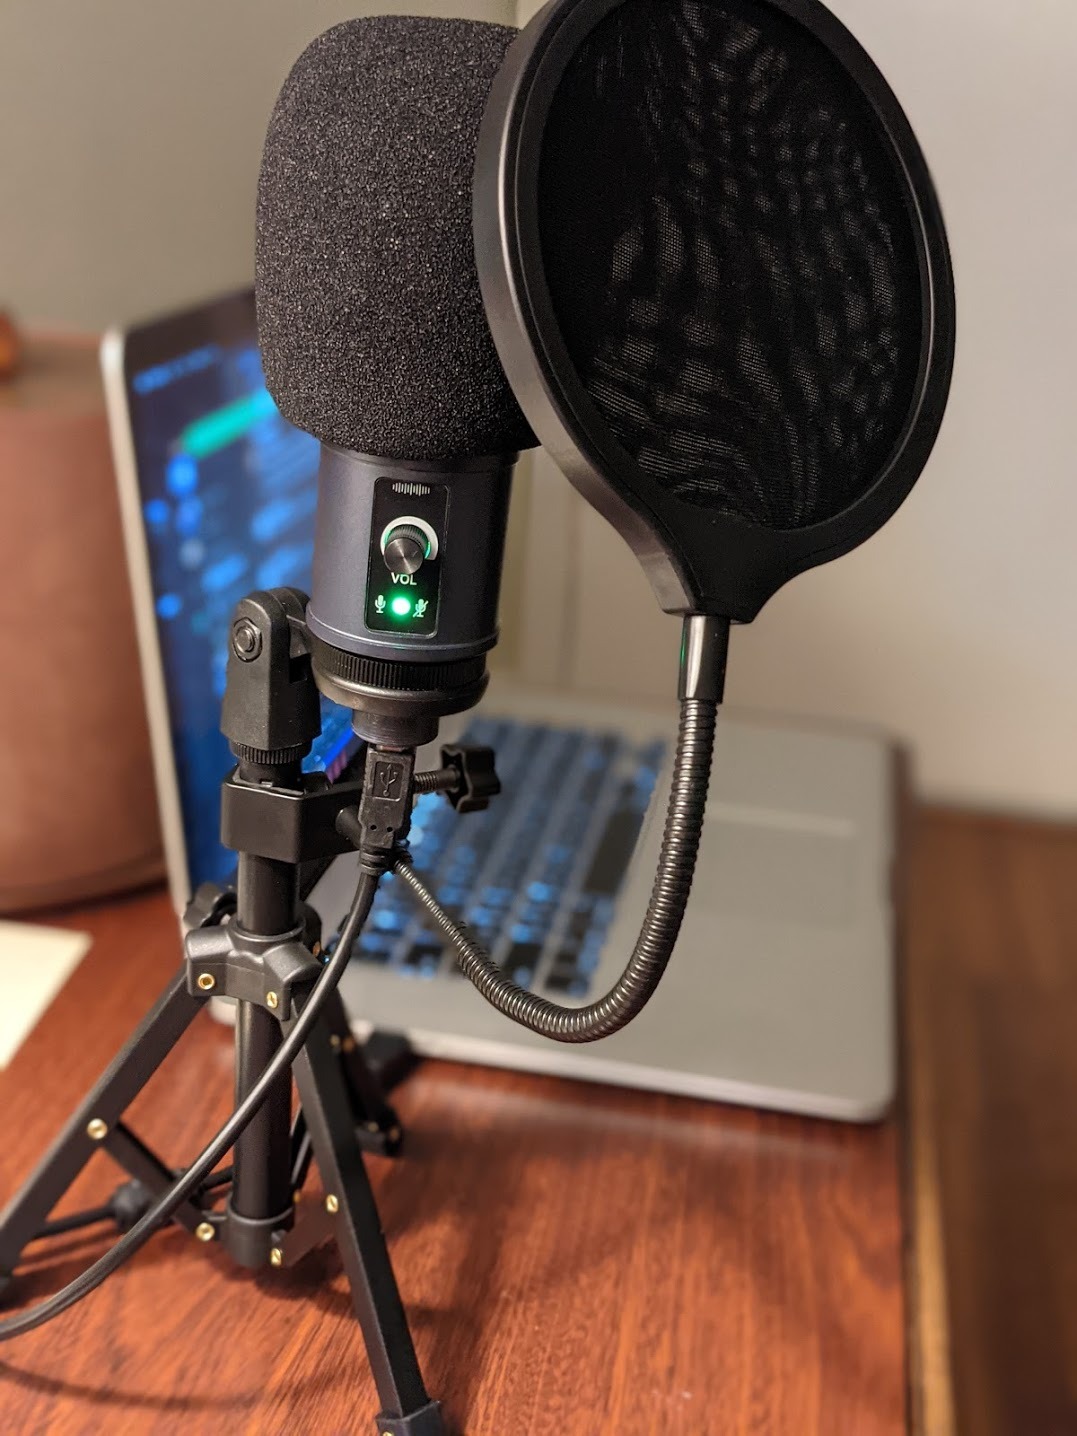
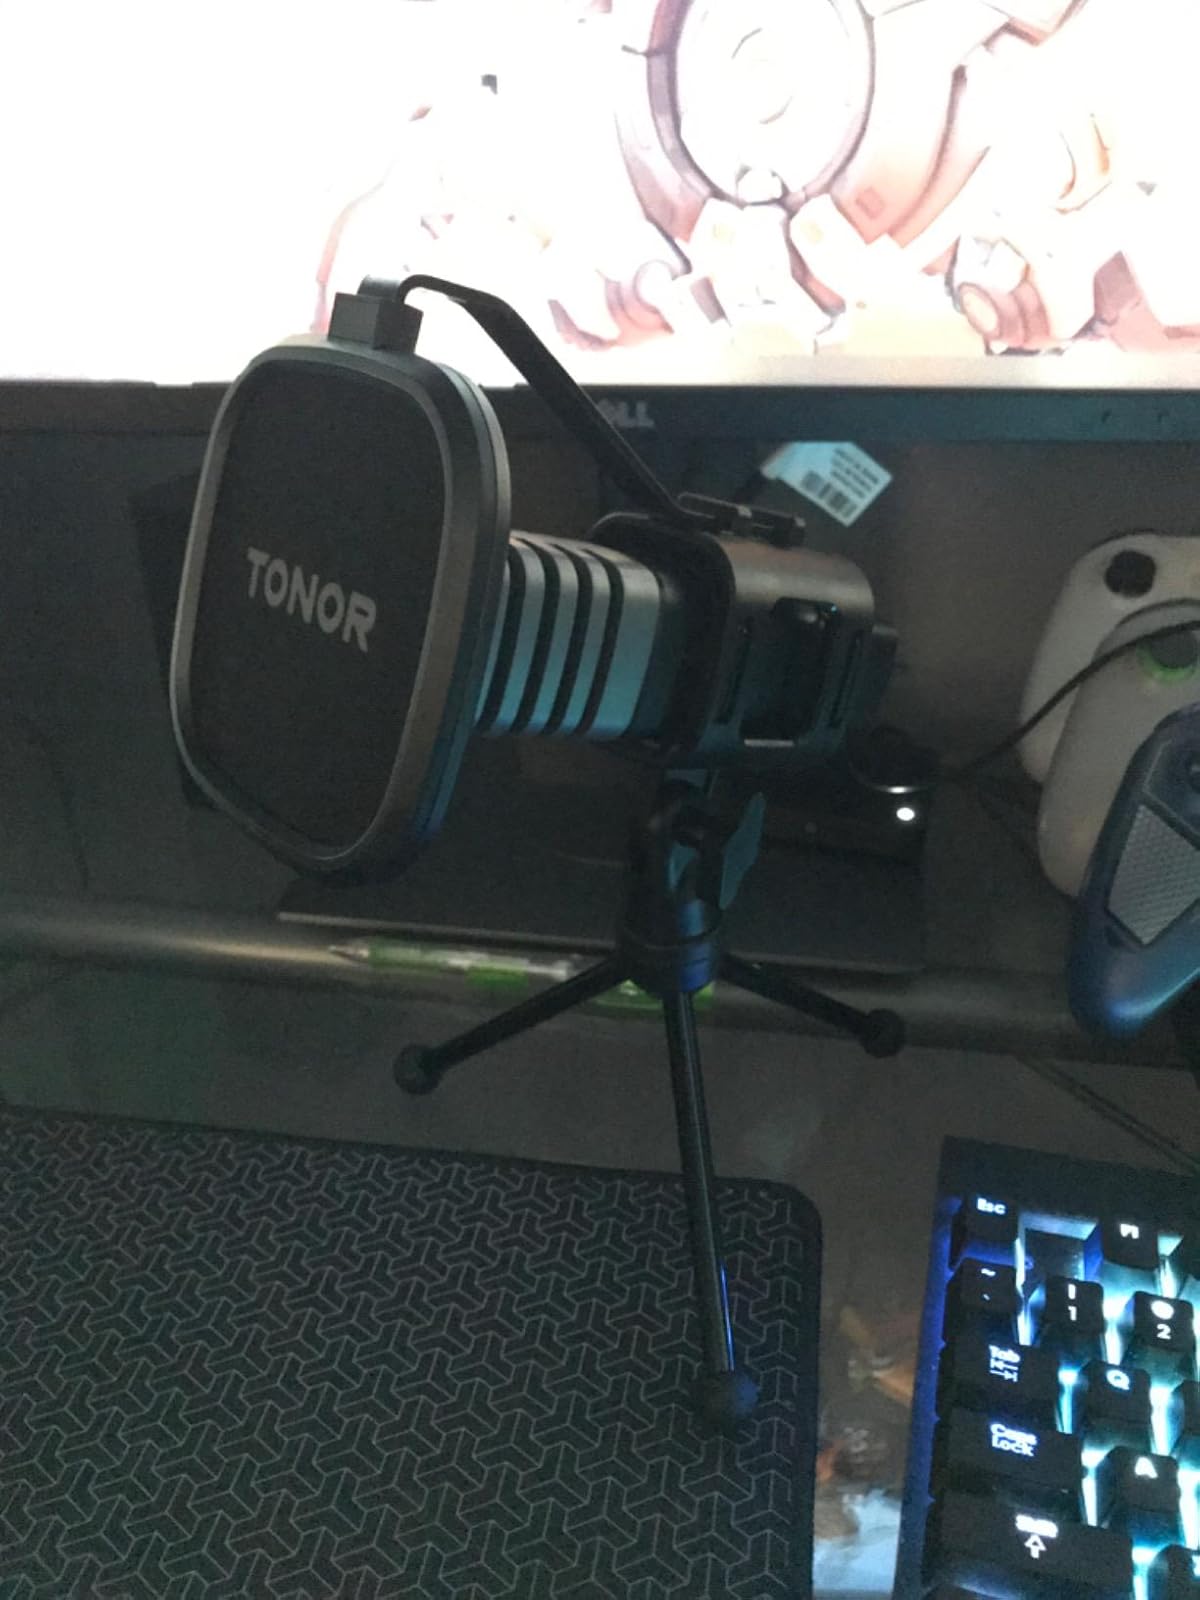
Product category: microphone
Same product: no